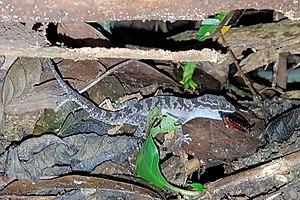
Cyrtodactylus cattienensis est une espèce de geckos de la famille des Gekkonidae.